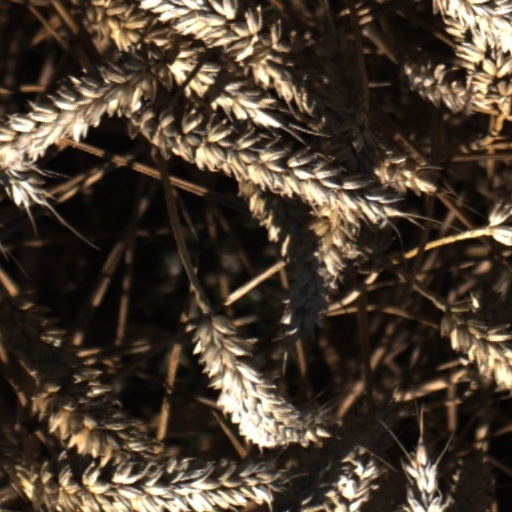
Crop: wheat